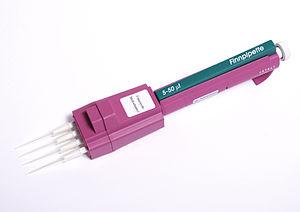
Une pipette à piston, aussi appelée pipette automatique, pipetteur automatique ou micropipette, est un système de pipetage de précision utilisé entre autres en chimie analytique et en biologie moléculaire.